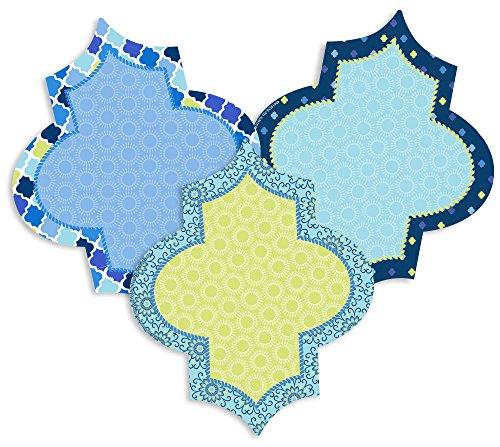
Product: Eureka Educational Blue Harmony Assorted Diamonds (841357)
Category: Office Products | Office & School Supplies
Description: Individual cut-out measures approximately 5 1/2" tall.
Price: $6.69
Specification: ASIN:B06WWFML65|ShippingWeight:2.4ounces(Viewshippingratesandpolicies)|DateFirstAvailable:March1,2017